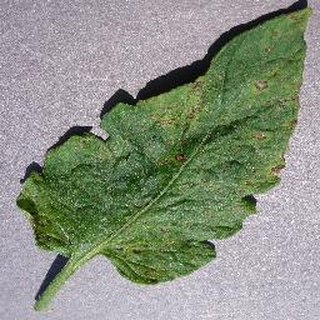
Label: tomato_septoria_leaf_spot